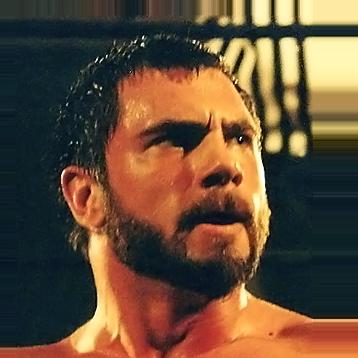
Age: 28